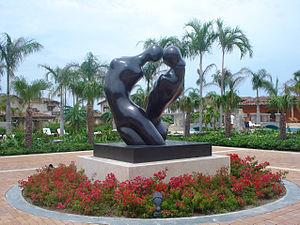
Manuel Carbonell est un sculpteur d'origine cubaine, naturalisé américain. Il appartient, comme Wifredo Lam et Agustín Cárdenas, à la génération d'artistes cubains ayant reçu une reconnaissance internationale après des études à la Escuela Nacional de Bellas Artes "San Alejandro". L'œuvre à la fois dépouillée, moderne, poétique et sensuelle de Manuel Carbonell lui ont valu de remporter de nombreux prix.